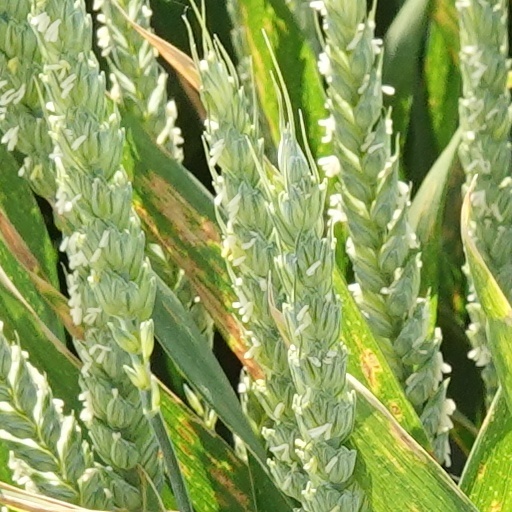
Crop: wheat